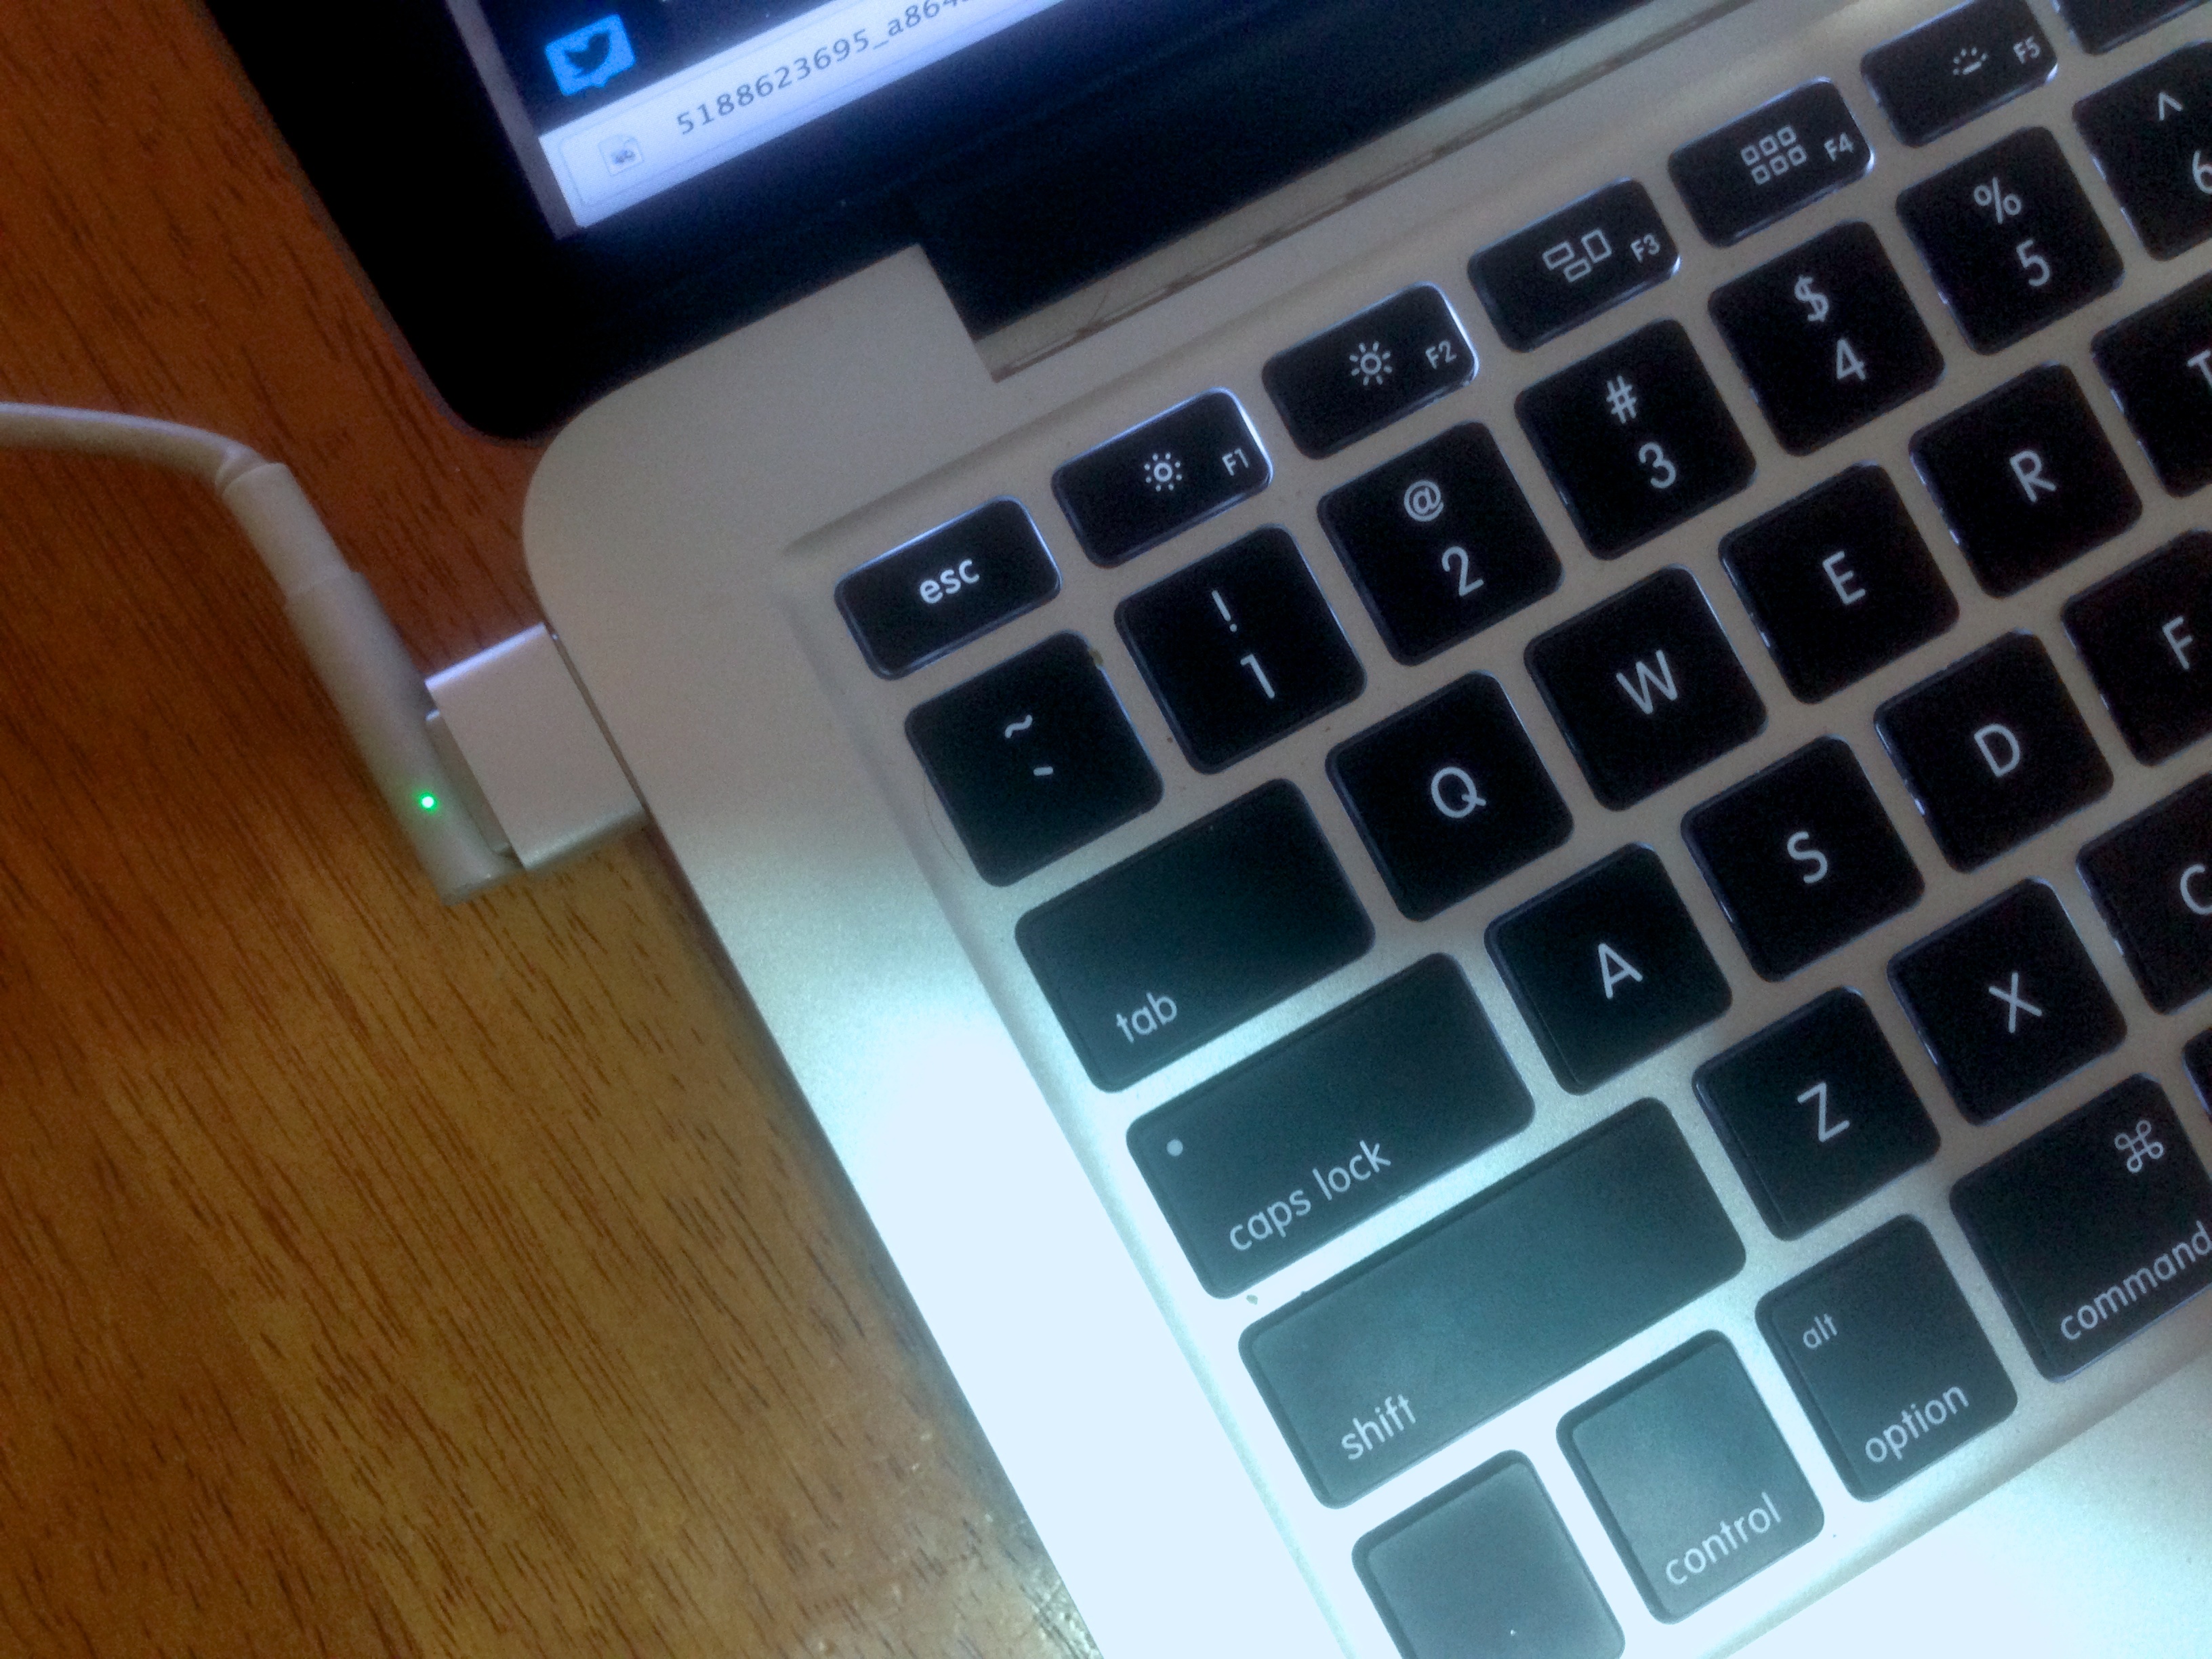
laptop, technology, multimedia, computer keyboard, netbook, personal computer, electronic device, computer hardware, musical keyboard